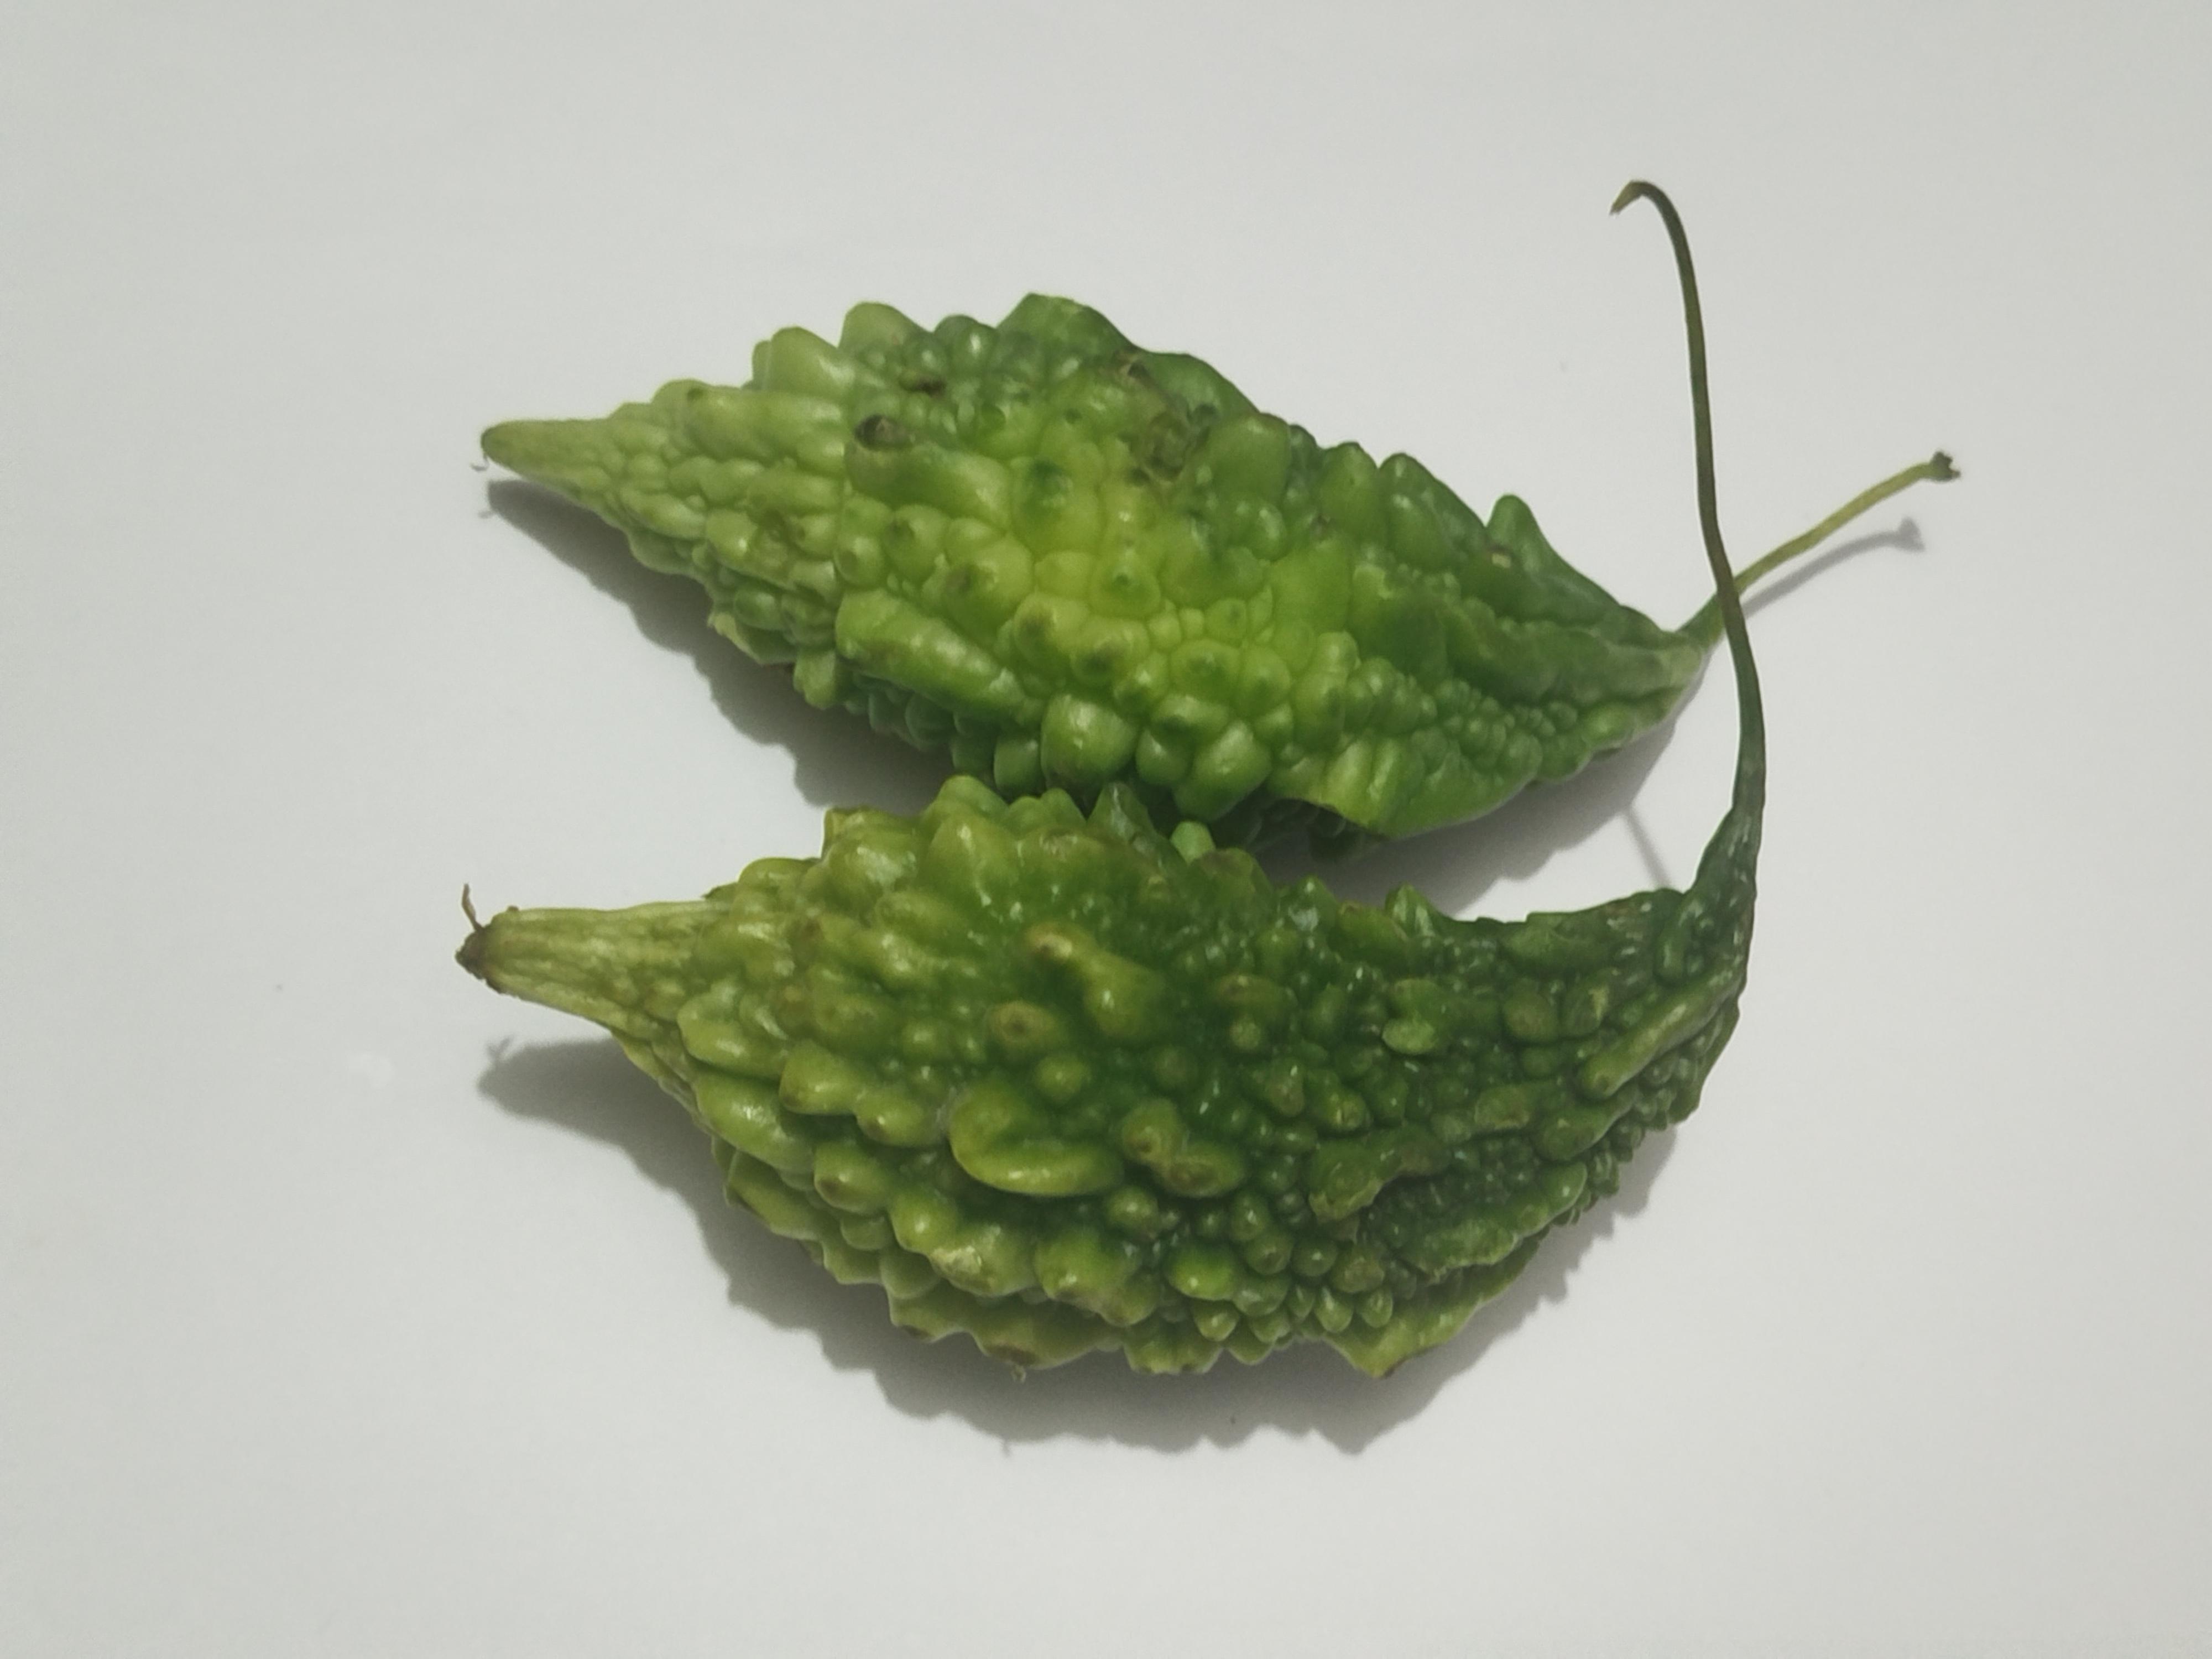
Label: Bitter melon